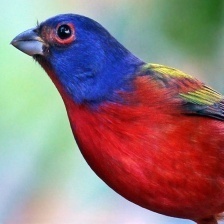
Species: PAINTED BUNTING
Scientific name: PASSERINA CIRIS
ImageNet parent category: indigo_bunting